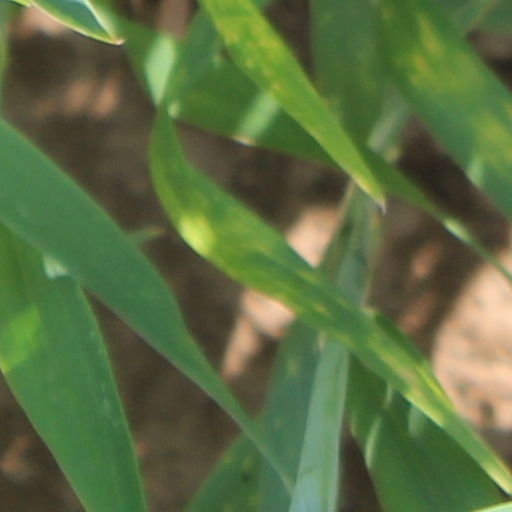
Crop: wheat